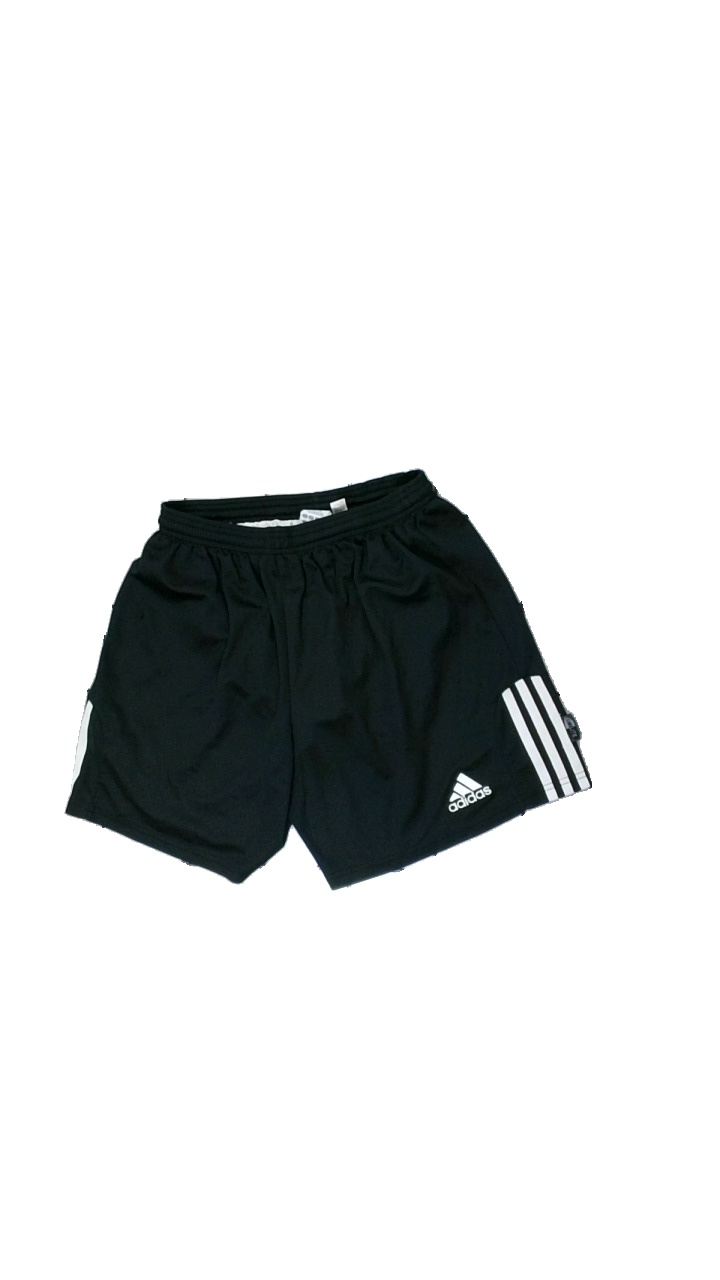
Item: Shorts (Men)
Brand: Adidas
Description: svarta träningsshorts med logga och vita ränder på sidan, lätt noppriga och en fläck
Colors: Black, White
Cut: Regular
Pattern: Logo print
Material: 100% polyester
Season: Summer
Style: Sports
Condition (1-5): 3
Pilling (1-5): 4
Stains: Major
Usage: Export
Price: <50